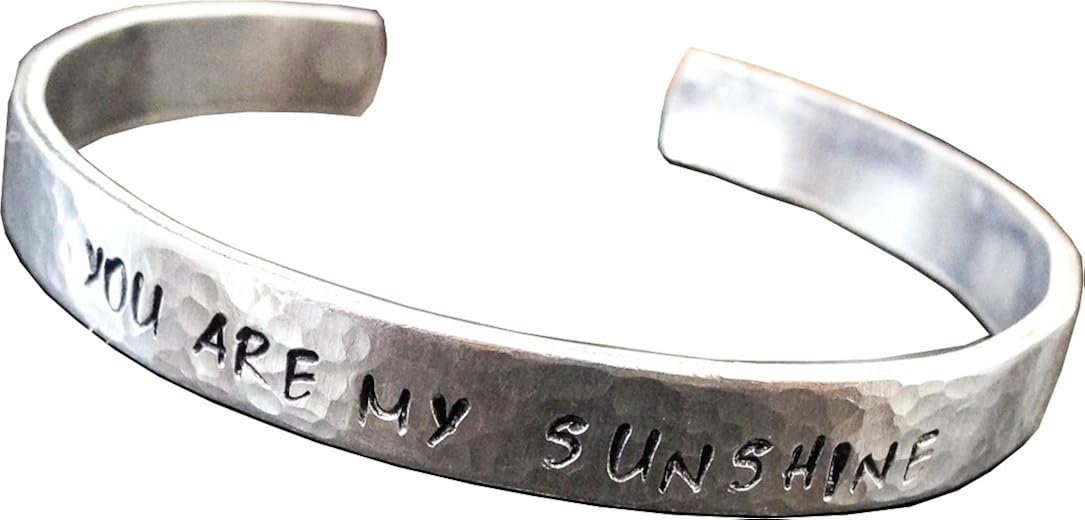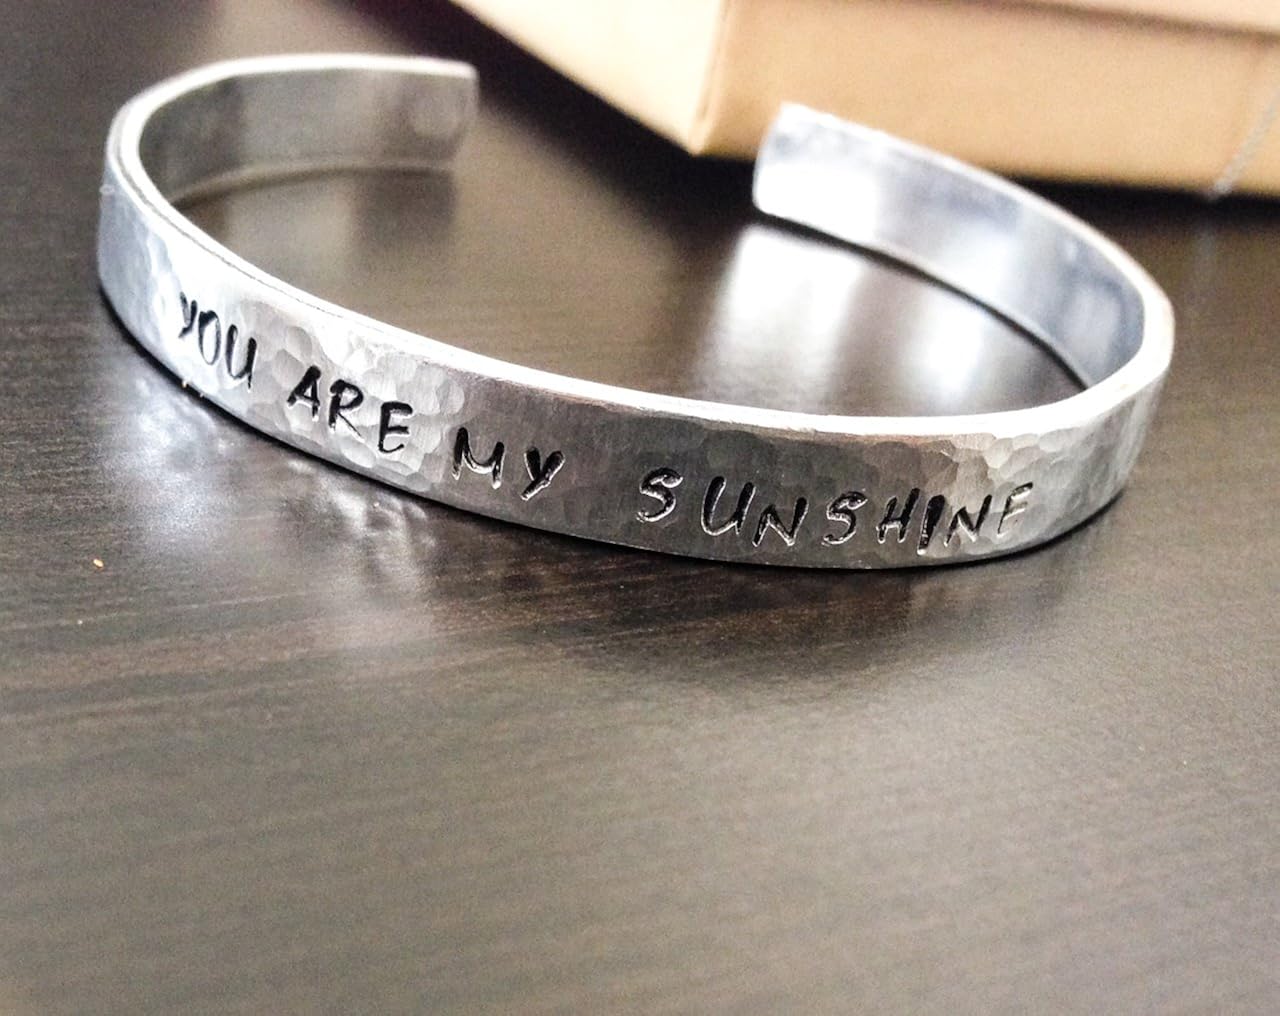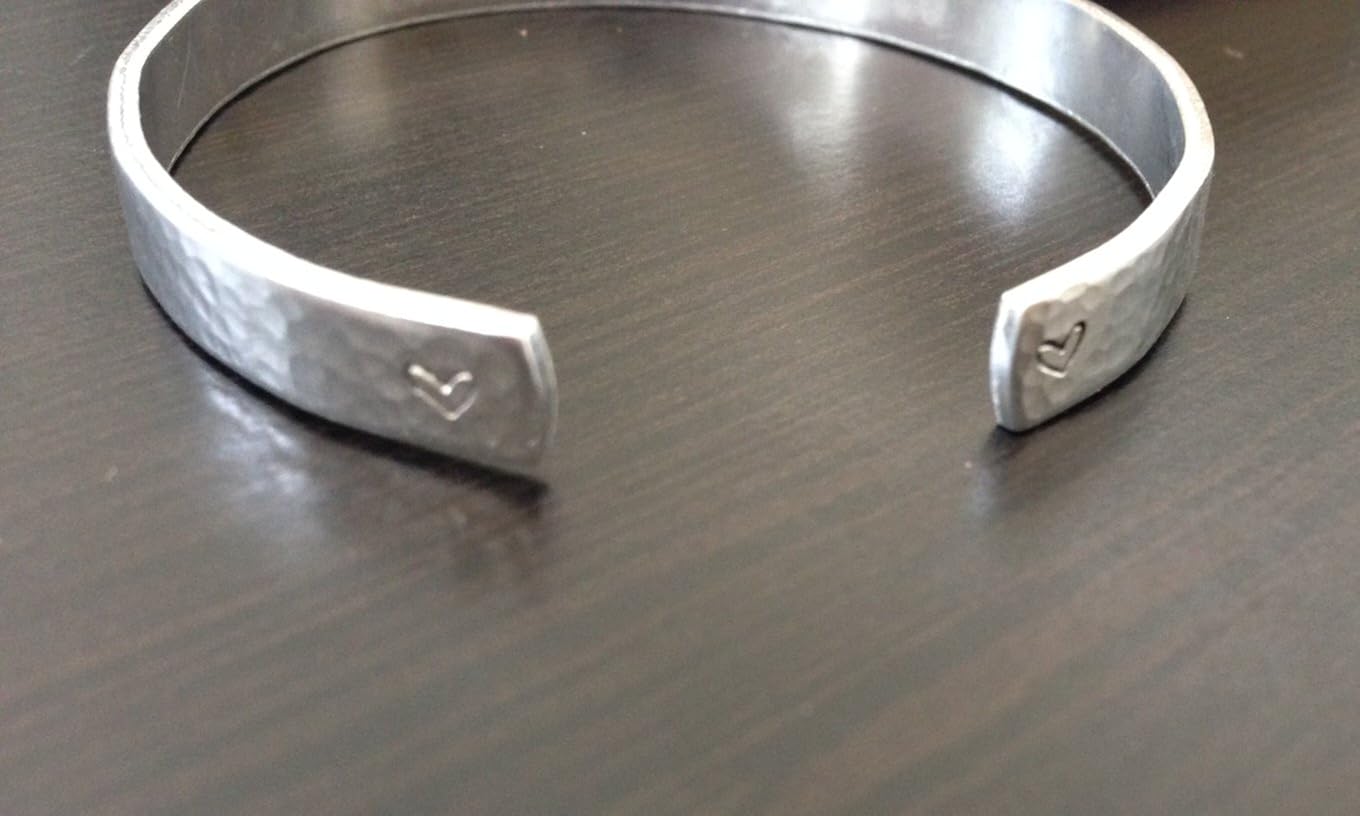
you are my sunshine - Cuff Bracelet - Aluminum Hand Stamped Bracelet - Valentine's Day
Category: AMAZON FASHION
♥ You are my sunshine ♥ Bracelet measures about 1/4" inch in width and is about 6 inches in length. I stamp each letter by hand and then oxidize, polish and slightly hammer the edges.This bracelet is so comfortable to wear, is a thick, but lightweight 100% 14 gauge Pure Aluminum. *One size fits all Teens - Adults ♥About Aluminum♥ All of my bracelet cuffs are made with 1100 Pure Aluminum. There is a much lower rate of skin reaction with pure aluminum. It will never tarnish, discolor or rust. It does not leave green marks on your skin like other metals. Aluminum is a metal that is easy to maintain. It polishes to a nice shine with a polishing cloth. ♥Custom Order are Welcome... LOVE custom order.....♥
Features: ♥ YOU ARE MY SUNSHINE ♥ | 100% 14 gauge Pure ALUMINUM | One size fits all Teens - Adults | Great gift for any occasion ~ Comes in a cute organza bag ready for gifting ~ | Created and designed by natashacustomjewelry